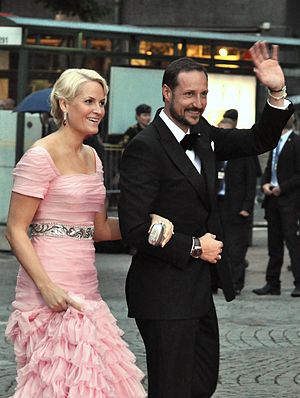
Kronprinsesse Mette-Marit af Norge / Uddannelse
Kronprinsesse Mette-Marit og kronprins Haakon Magnus i Stockholm i 2010.
Hendes Kongelige Højhed kronprinsesse Mette-Marit er Norges kronprinsesse. Hun er datter af tidligere journalist Sven Olaf Bjarte Høiby og bankfunktionær Marit Tjessem. Hun blev gift med kronprins Haakon af Norge den 25. august 2001 i Oslo Domkirke.